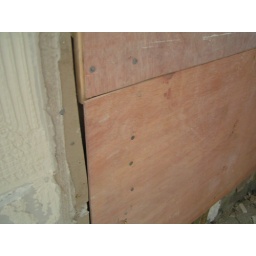
Shower in pink bathroom showing the 4mm ply problem - would leave tiles on a shaky foundation.